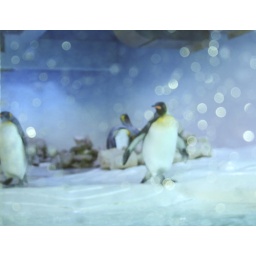
OLD SHOT. i didn't use any edit and the bokeh is the water that was in the glass